18 Poems

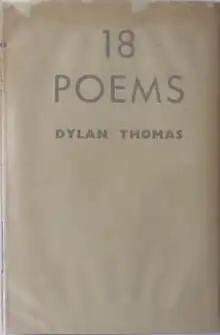
First edition (publ. The Fortune Press)

18 Poems is a book of poetry written by the Welsh poet Dylan Thomas, published in 1934 as the winner of a contest sponsored by "Sunday Referee". His first book, "18 Poems", introduced Thomas's new and distinctive style of poetry. This was characterised by tightly metered, rhyming verse and an impassioned tone. Written in his "womb- tomb period", the poems explore dark themes of love, death and birth, employing a rich combination of sexual connotations and religious symbolism. The lyricism and intensity of the poems in the book contrasted with the emotional restraint shown in the poetry of the successful modernist poets that worked as his contemporaries. The book received critical acclaim, but was not initially commercially successful.